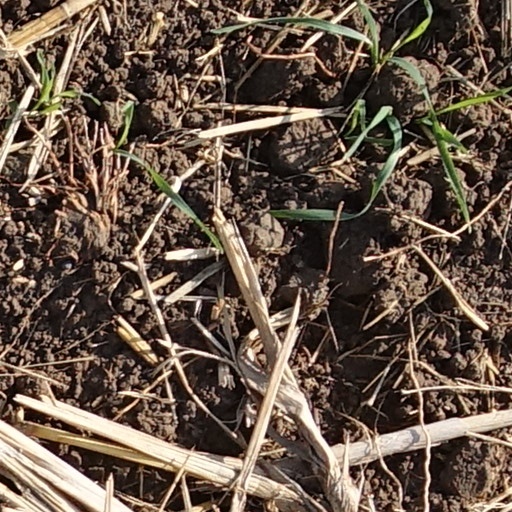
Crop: wheat